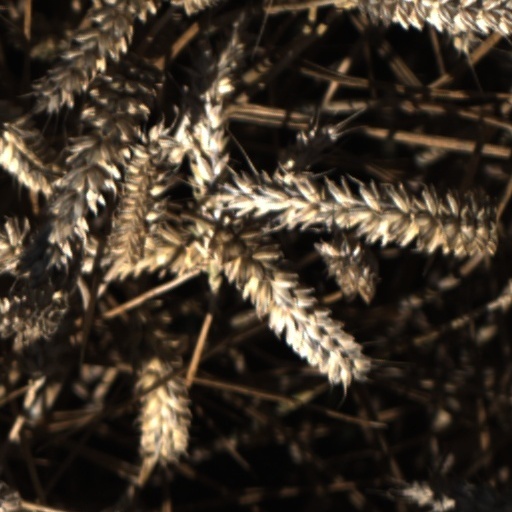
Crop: wheat